Christ Church St Laurence

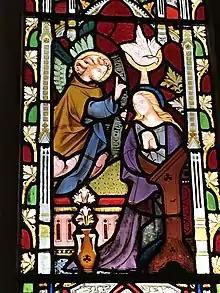
The Annunciation of Our Lady. Detail of a window designed in 1857 by John Clayton and produced by the glassworks at Mells, in Somerset.

Ten windows were imported from England between 1855 and 1864. They include work by leading stained-glass companies of the mid-19th century: James Powell & Sons and Charles Clutterbuck and Clayton & Bell, all of London, and William Wailes, of Newcastle upon Tyne. The windows designed by Clayton & Bell were manufactured at Mells, Somerset, and are early work by the brothers Edwin, Harry and Mark Horwood. Harry Horwood later became a prominent stained-glass maker in Ontario, Canada. Of historical interest is Clutterbuck's memorial window for the family of Sir Alfred Stephen, Chief Justice of New South Wales (1845–1873).